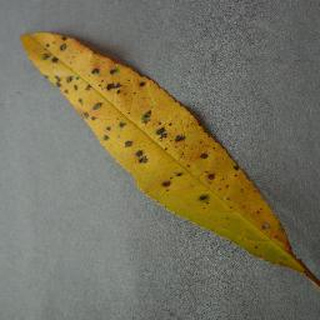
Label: peach_bacterial_spot